Nicholas Alahverdian

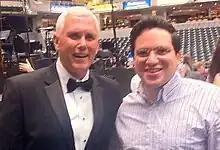
Alahverdian with then-Governor of Indiana Mike Pence in 2013

Alahverdian alleged his parents were "abusive and alcoholic" and "couldn't take care of him" leading to his placement in the care of the Rhode Island Department of Children, Youth & Families (DCYF). David Rossi, stepfather to Alahverdian, admitted beating and abusing him in a 2024 interview with "Dateline NBC", saying he would "hit him like a man would hit another man." After being discharged from a treatment program, he briefly went back to his family home but was removed and placed into the care of DCYF.